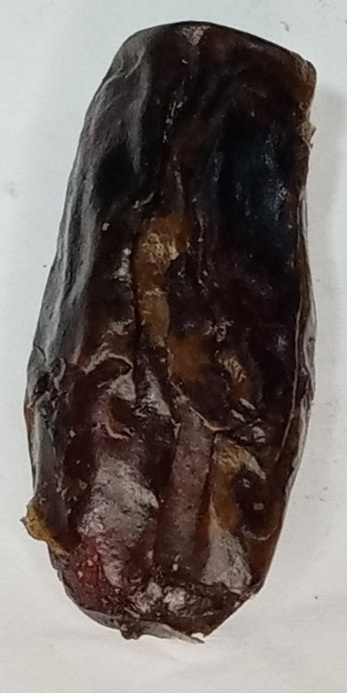
Variety: gajar
Size: medium
Grade: grade-1